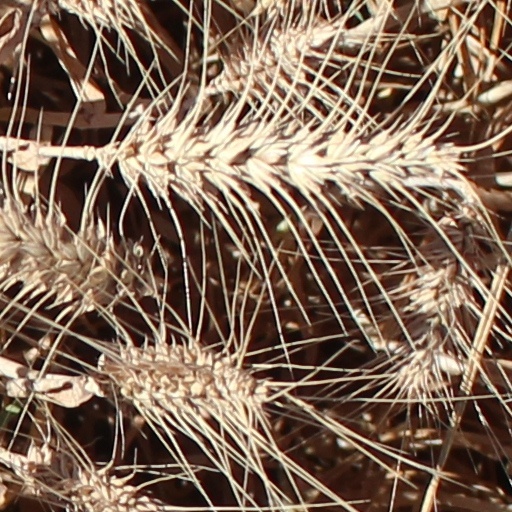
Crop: wheat